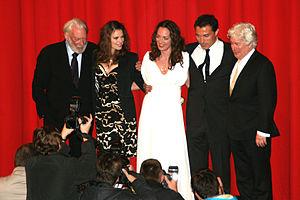
Les Piliers de la Terre est une mini-série germano-canadienne en huit épisodes de 52 minutes adaptée du roman de Ken Follett, Les Piliers de la Terre, et diffusée aux États-Unis entre le 23 juillet 2010 et le 27 août 2010 sur Starz et au Canada sur The Movie Network et Movie Central. Elle reçoit trois nominations pour la 68ᵉ cérémonie des Golden Globes et une nomination pour la 37ᵉ cérémonie des Saturn Awards.